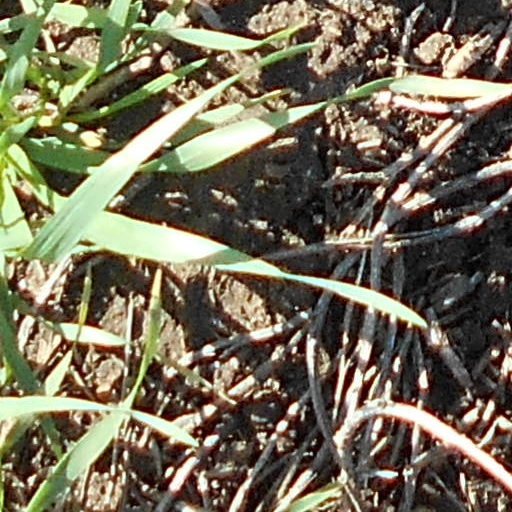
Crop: wheat